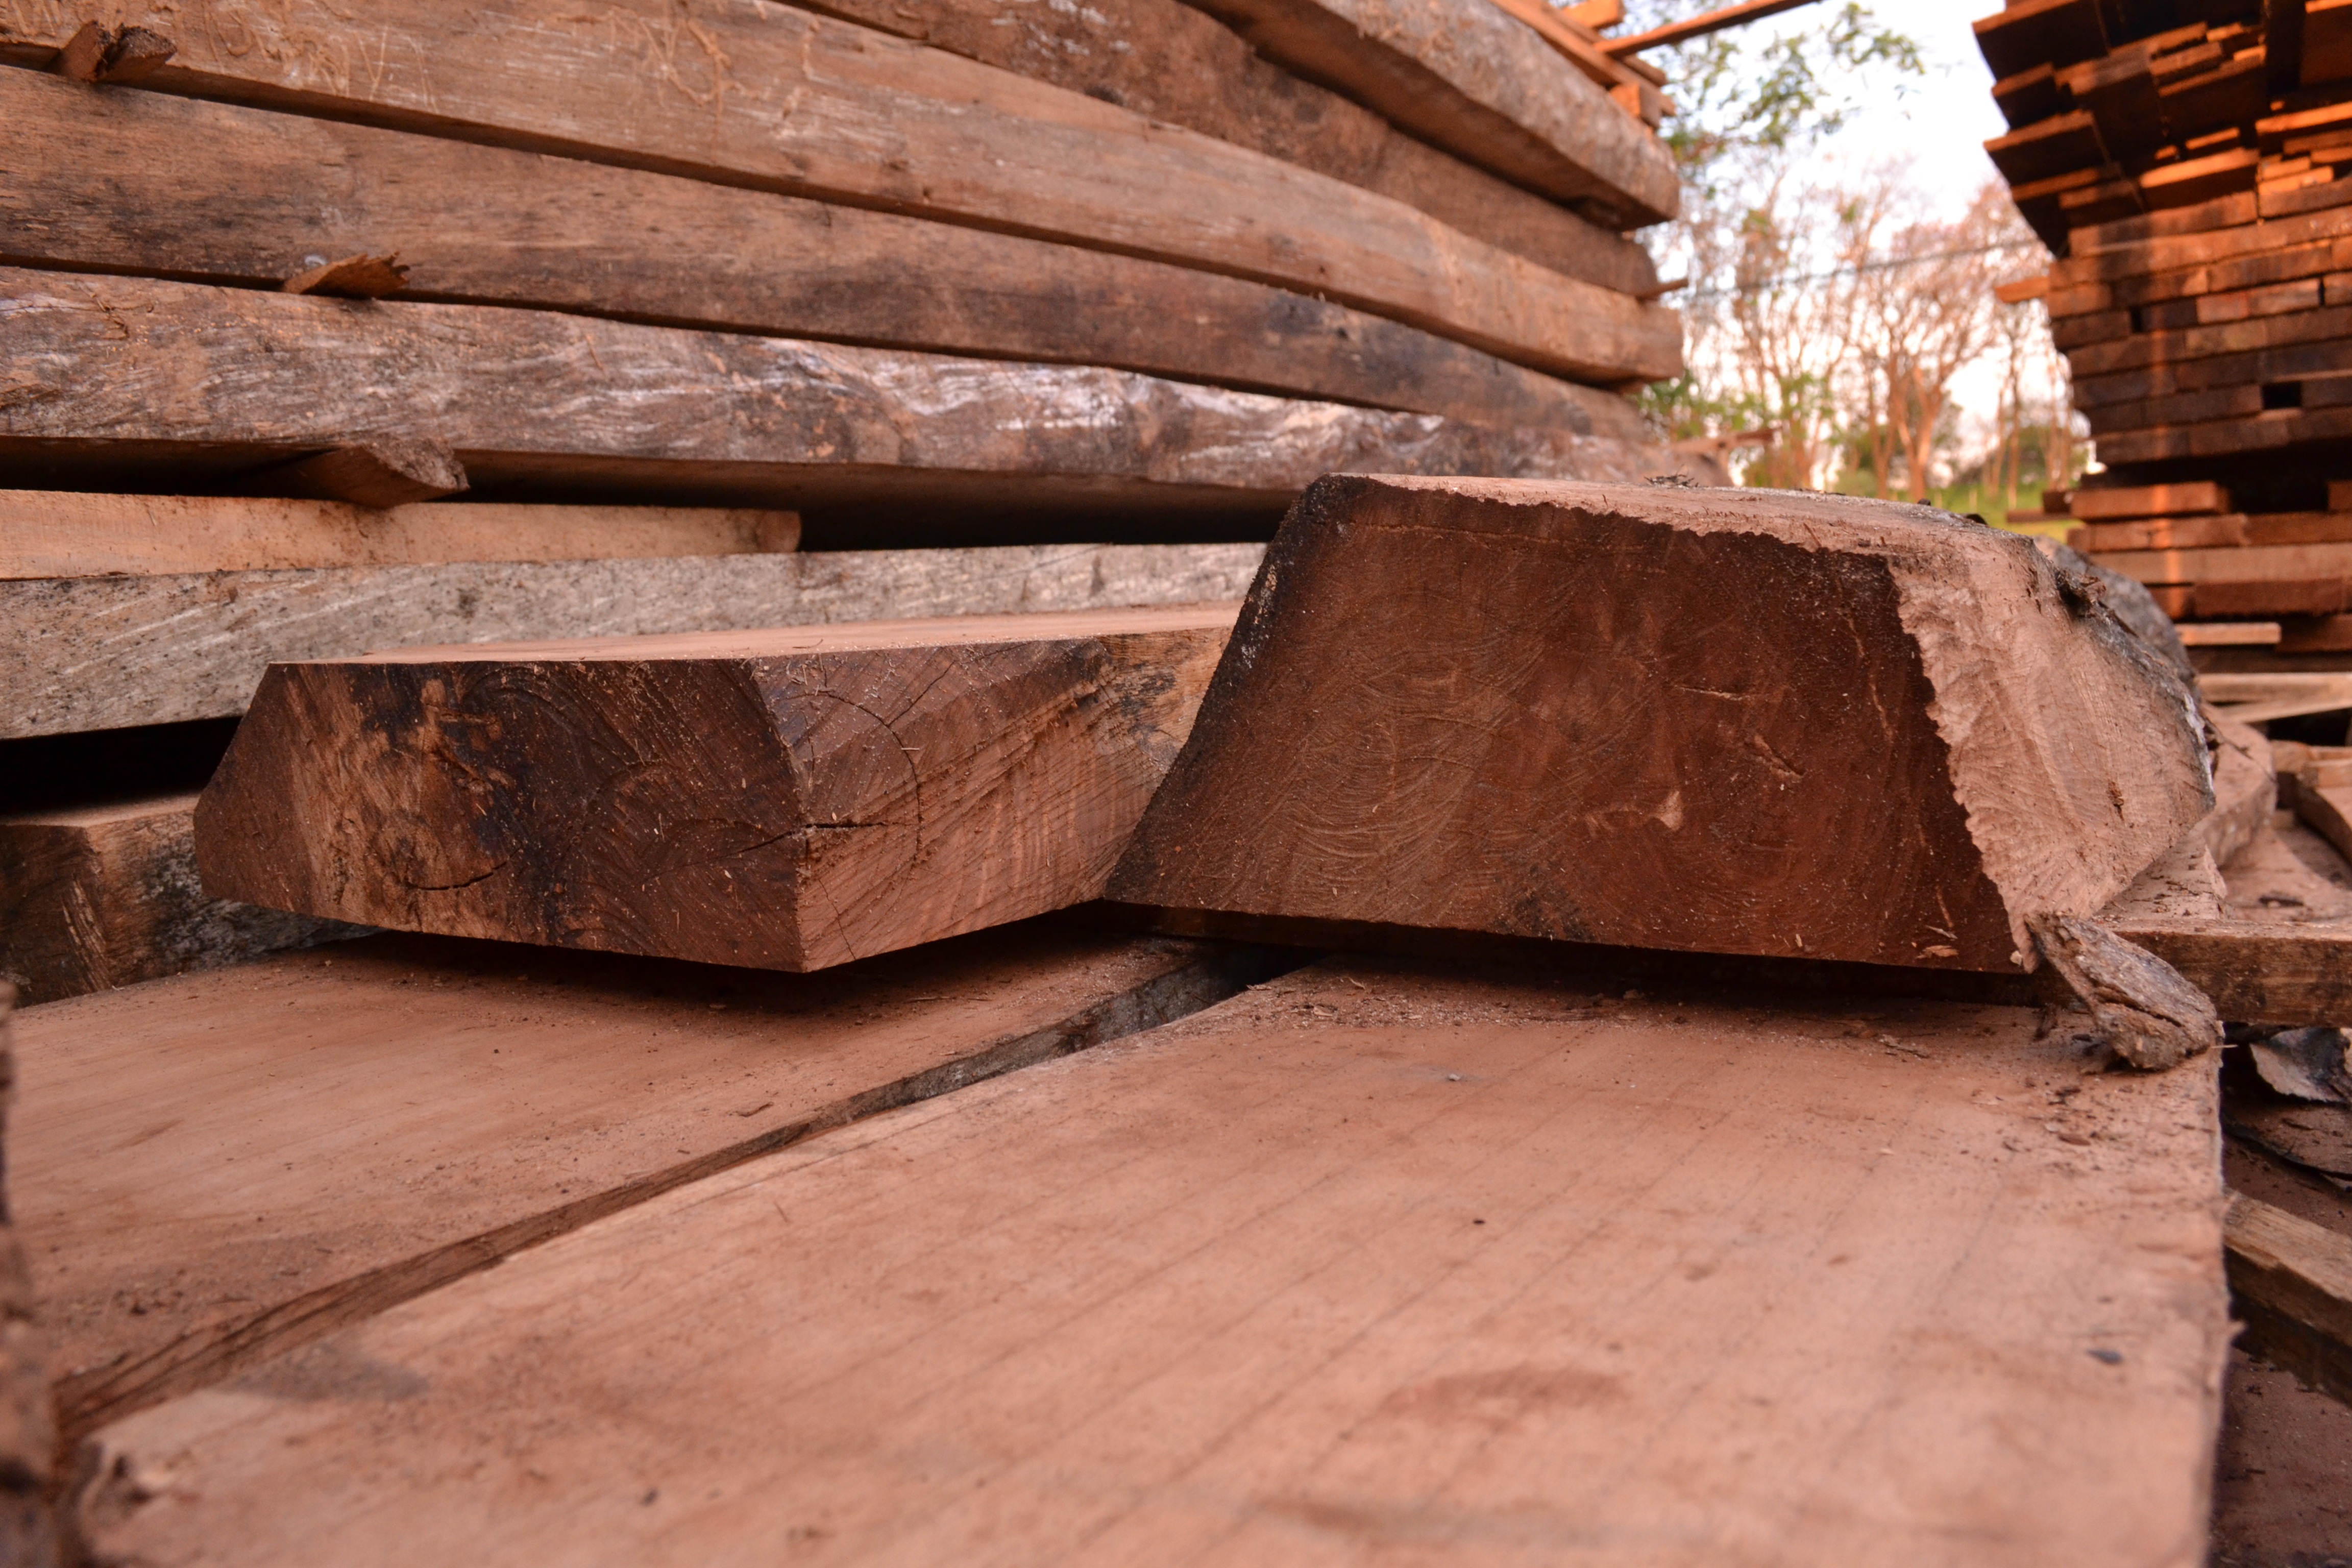
tree, nature, wood, floor, roof, wall, beam, soil, furniture, brick, lumber, material, hardwood, forestry, carpentry, wooden, oak, argentina, timber, brickwork, flooring, natural wood, misiones province